Withings

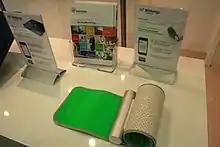
Withings blood pressure monitor

In 2011, Withings released the first connected blood pressure monitor, which was upgraded in March 2014 to a wireless version to connect to iOS and Android mobile devices. Approved by the FDA, the device allows patients to chart their blood pressure readings at home: it measures systolic and diastolic blood pressure as well as heart rate. The BPM Core, introduced in 2019, adds an ECG function and a digital stethoscope which listens for some heart valve defects.